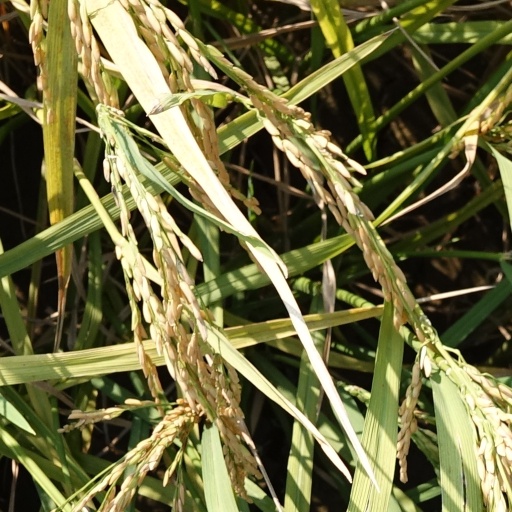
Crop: rice